Boo (2005 film)

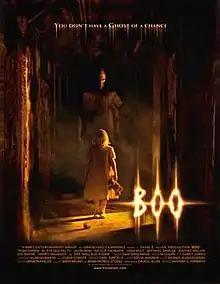
Theatrical film poster

Boo is a 2005 American horror film directed by Anthony C. Ferrante.